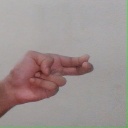
अक्षर: ह